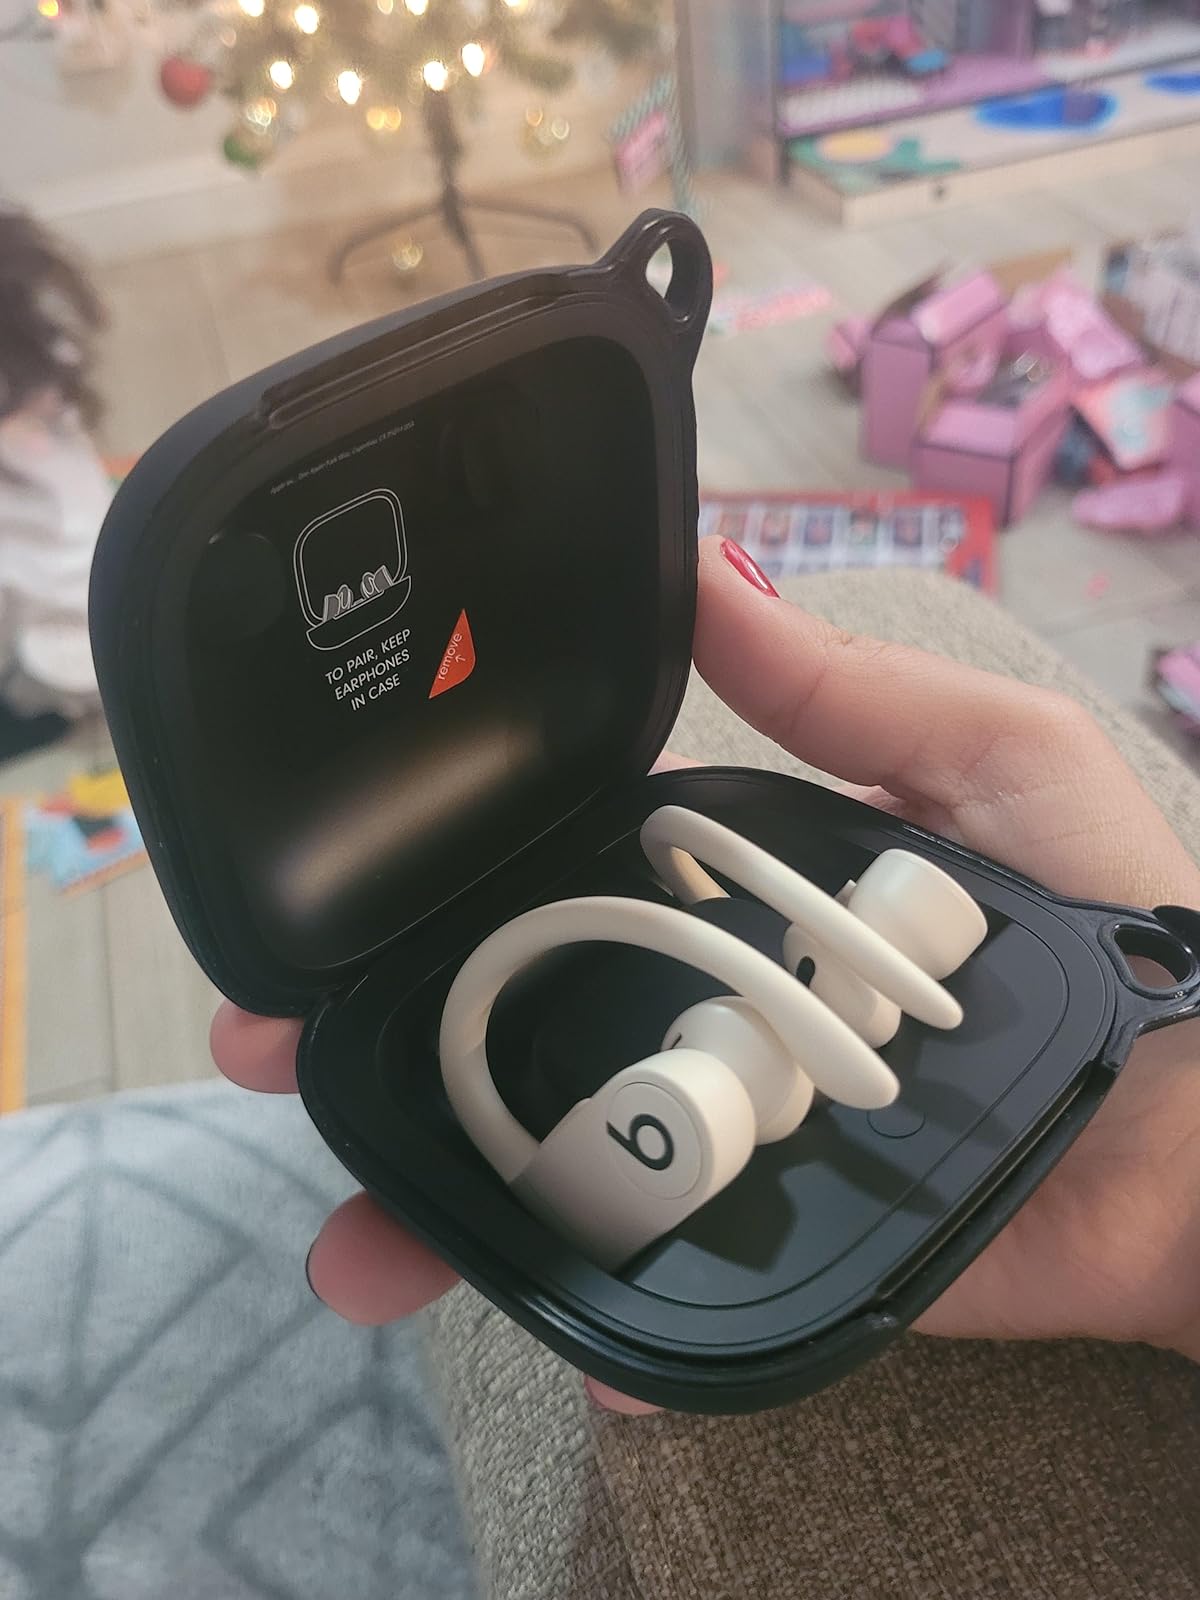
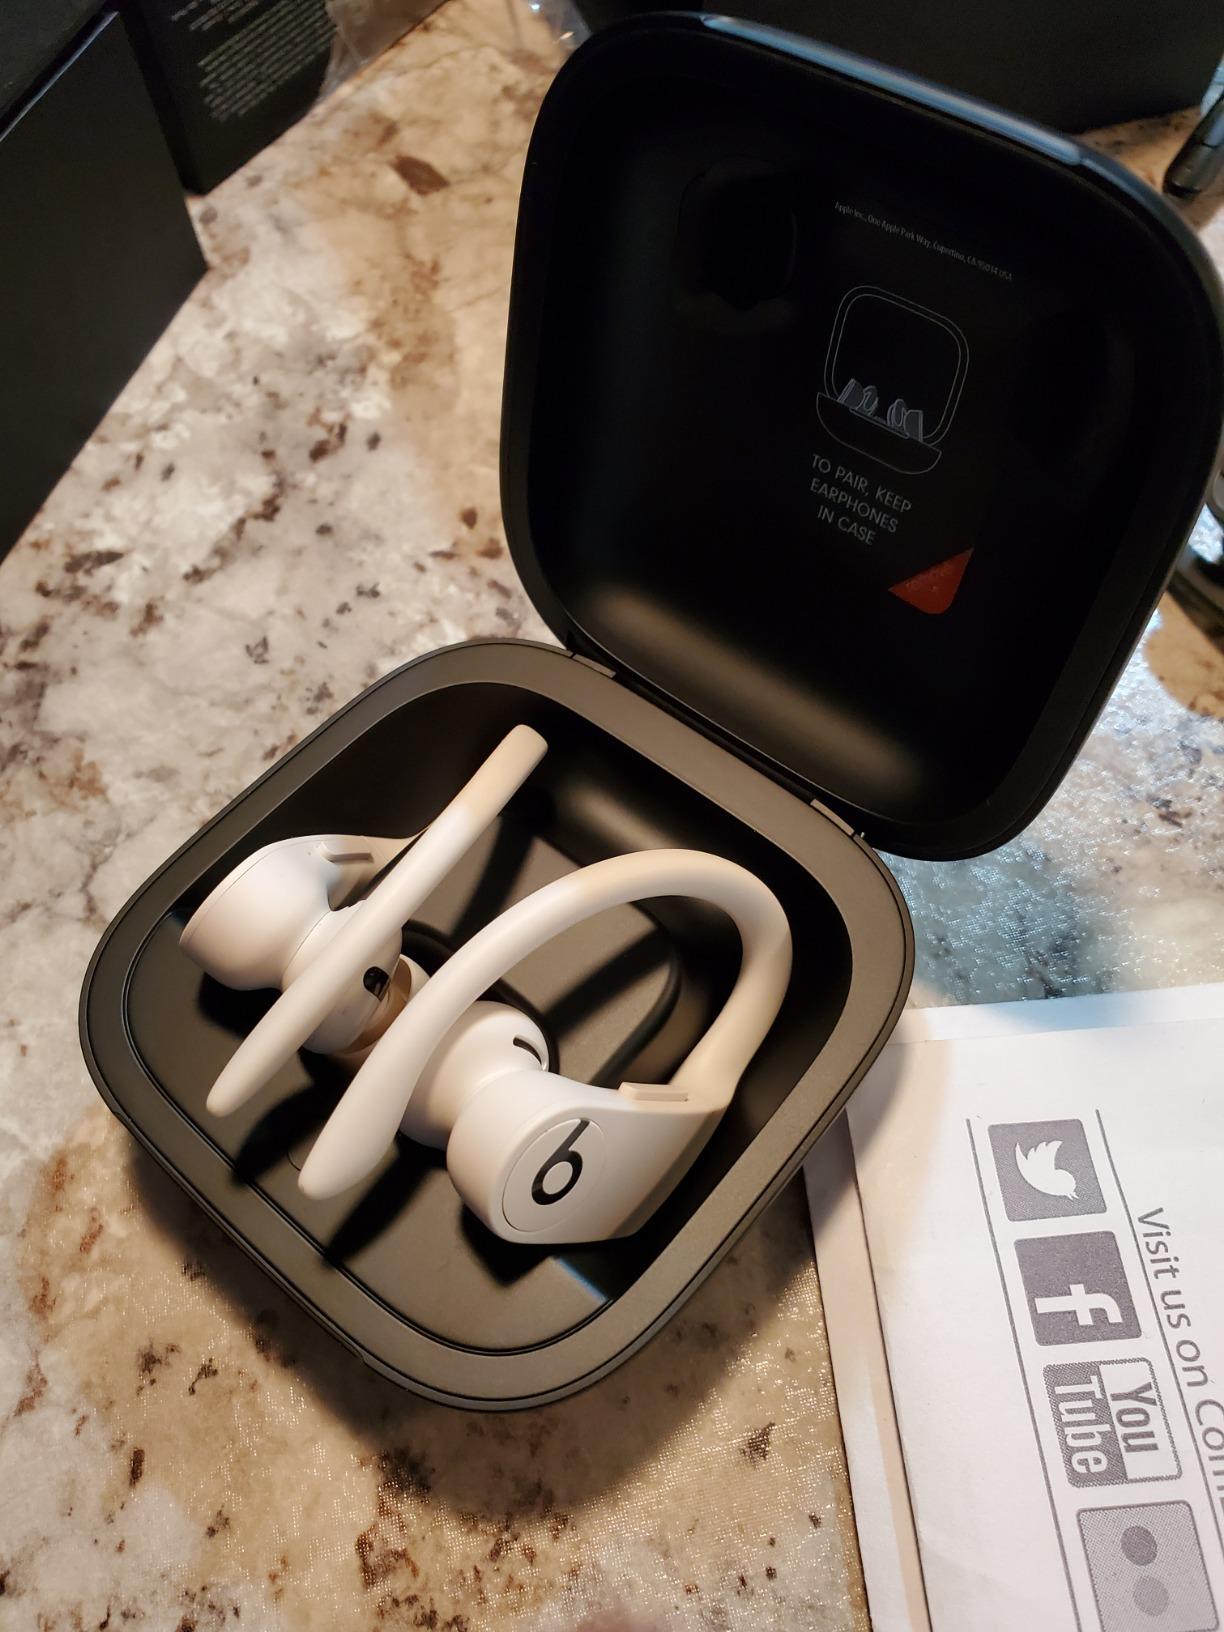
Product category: earbuds
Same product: yes